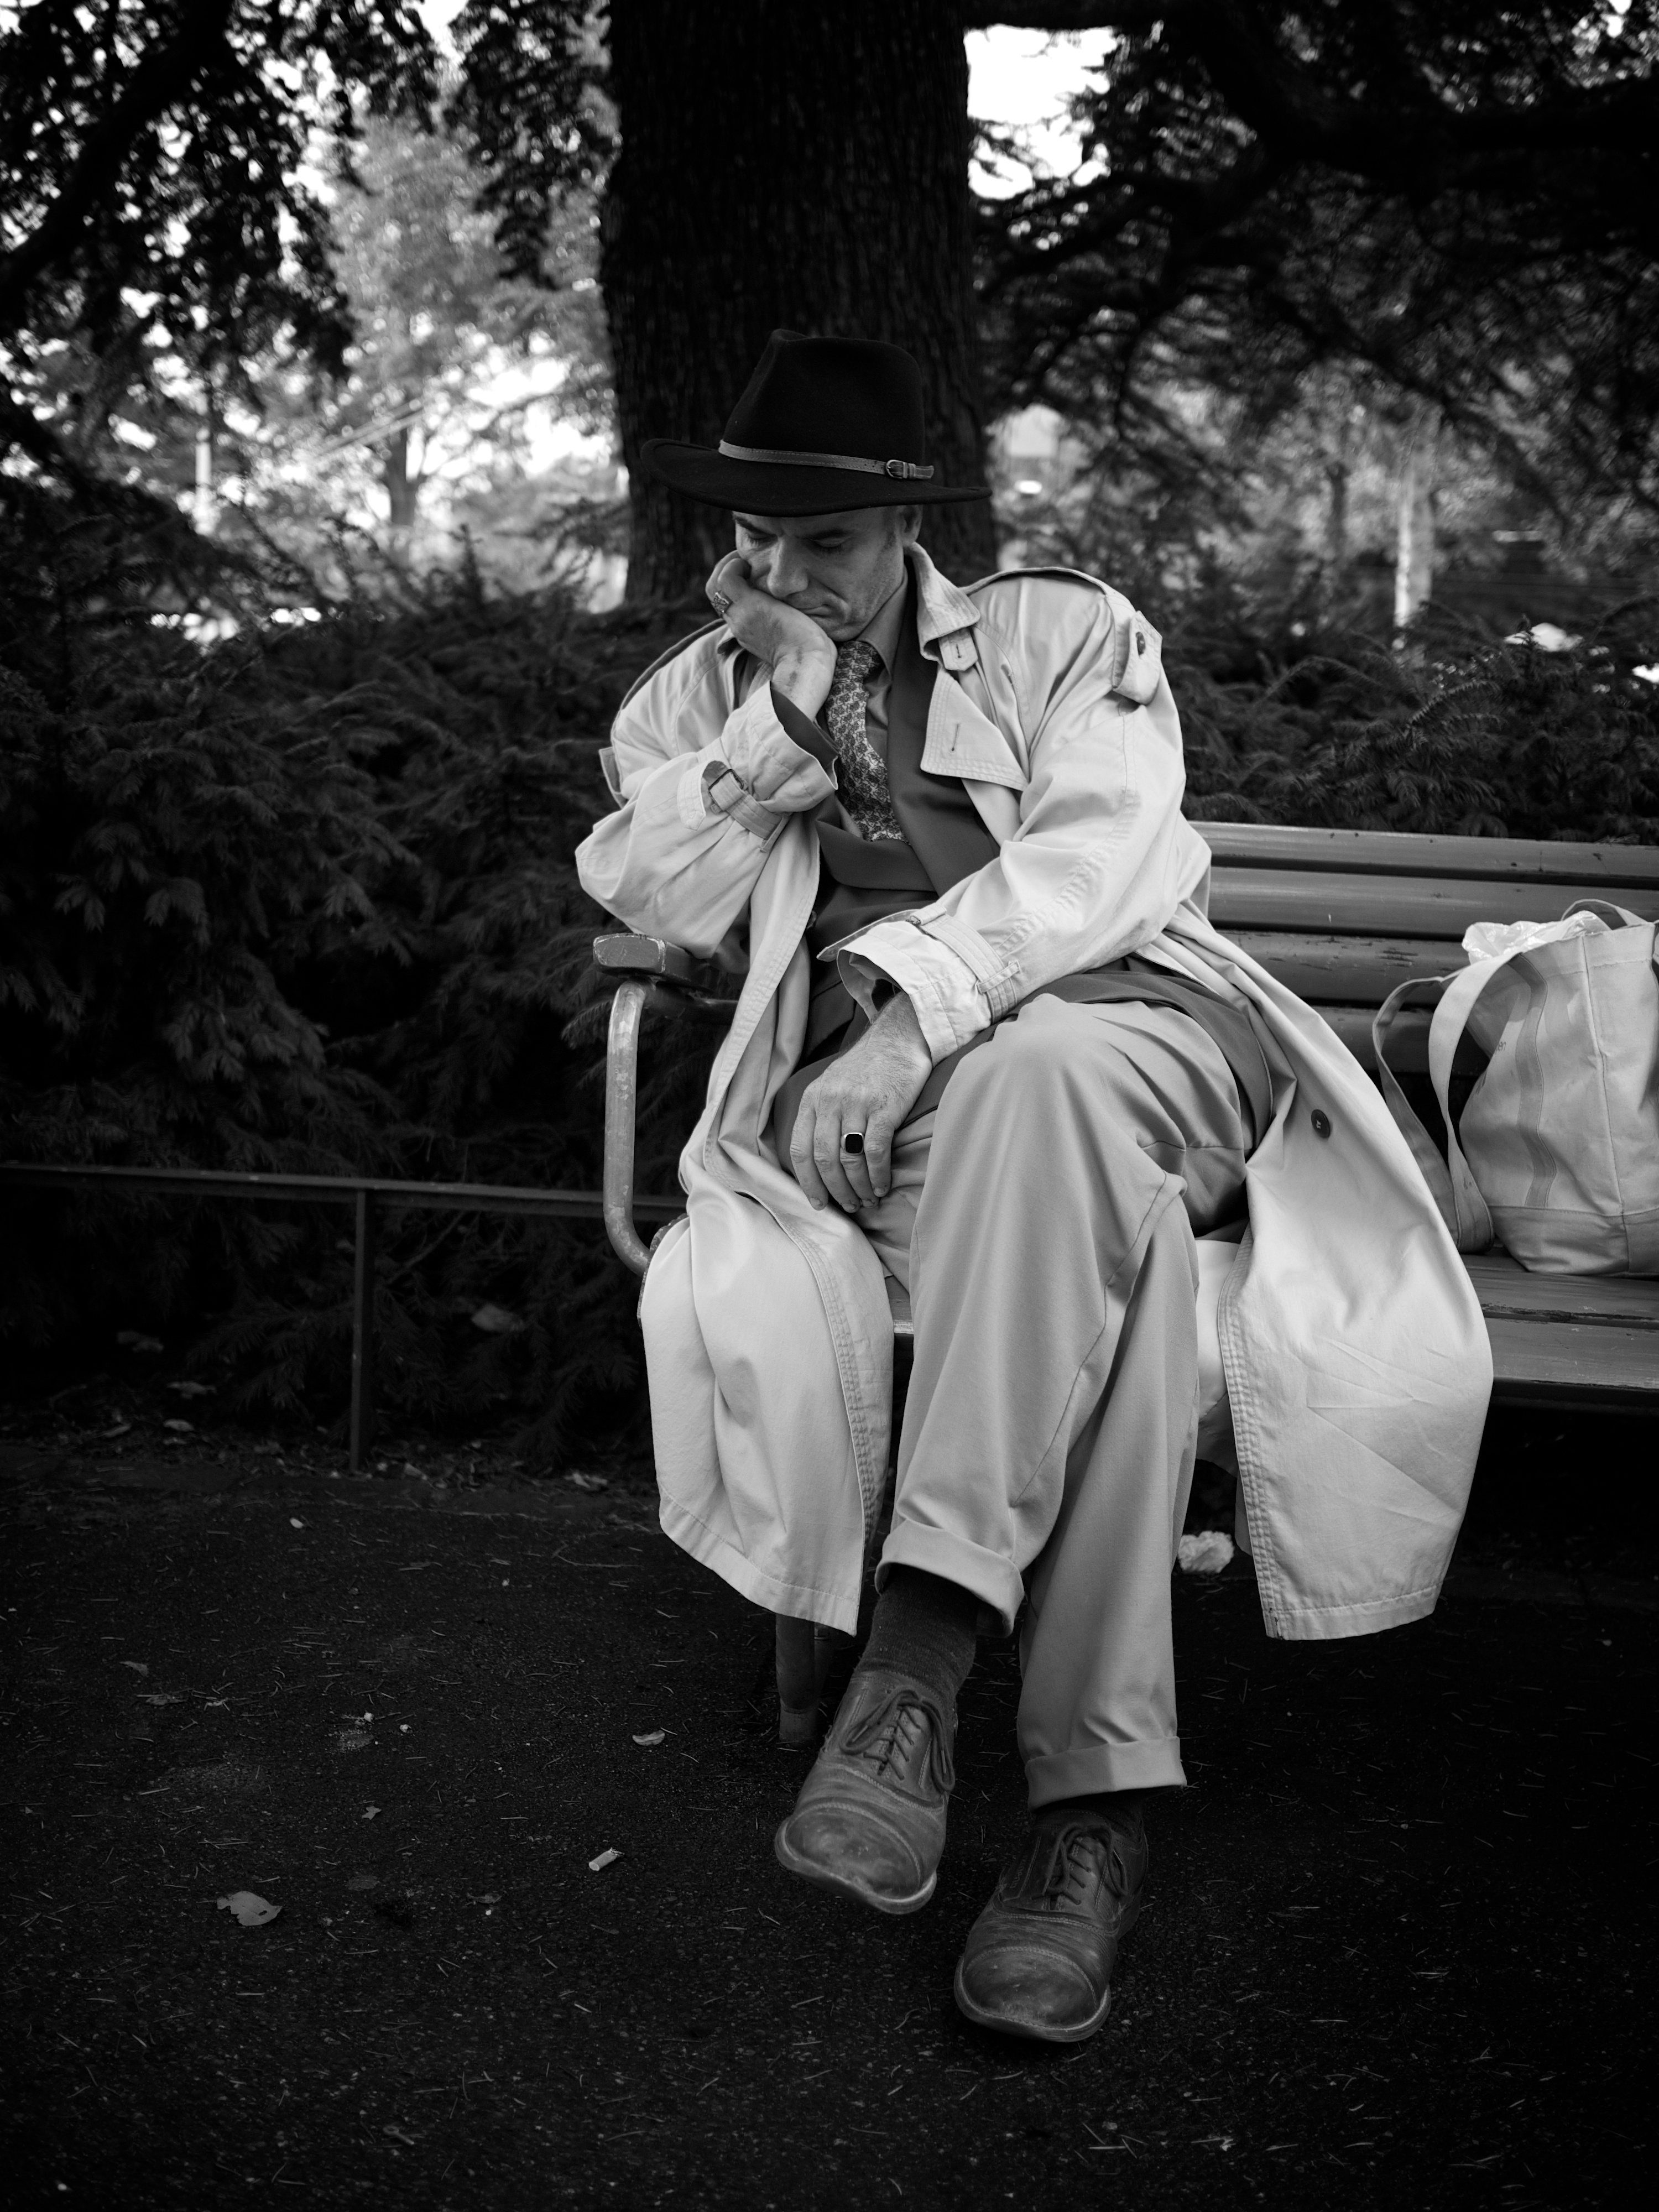
person, black and white, white, street, photography, ebook, training, child, clothing, black, monochrome, streetphotography, flickr, thomas, video, dress, olympus, photograph, omd, fuji, costume, leica, monochrom, leuthard, hcb, thomasleuthard, streettogs, monochrome photography, human positions